Seymour Place

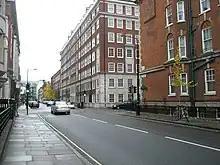
Crossroads with George Street

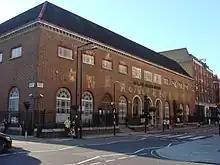
The Seymour Place Baths were opened in 1931.

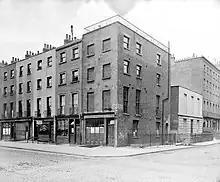
Seymour Place in the Victoria era.

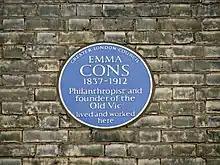
Blue plaque for the Victorian reformer Emma Cons.

Seymour Place is a street in Marylebone in Central London. Located in the City of Westminster, it runs north from Seymour Street until it meets Marylebone Road, where it becomes Lisson Grove. It is crossed by Crawford Street, George Street, and York Street and runs parallel to Gloucester Place, which lies to its east. Its southern end is about 180 metres northwest of Marble Arch and about 40 metres east of Edgware Road.